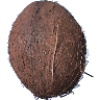
Label: cocos